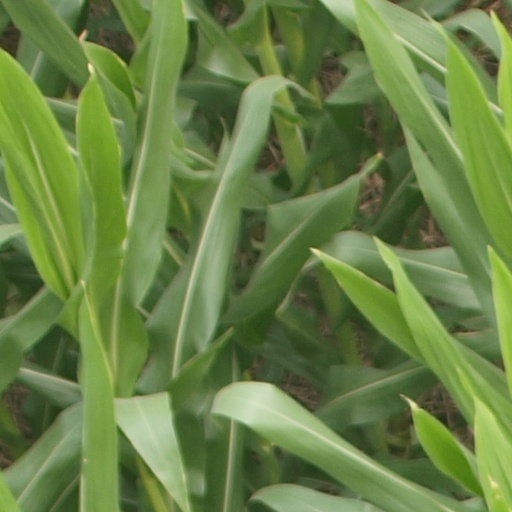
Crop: maize; corn